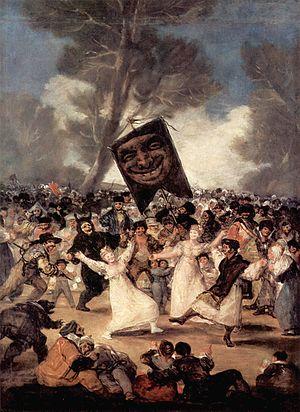
L'Académie royale des beaux-arts Saint-Ferdinand ou Académie royale des beaux-arts de San Fernando est un organisme culturel, membre de l'Institut d'Espagne, dont le siège se situe à Madrid.
L’œuvre de Francisco De Goya commence approximativement en 1771 avec ses premières fresques pour la basilique du Pilar à Saragosse et termine en 1827 avec ses dernières toiles, dont la Laitière de Bordeaux. Durant ces années, le peintre produisit environ 700 peintures, 280 gravures et plusieurs milliers de dessins.
Le mouvement des Lumières qui prit pied en Espagne adhérait aux mêmes principes que ses équivalents dans le reste de l’Europe. Pour les ilustrados espagnols, la raison était l’outil essentiel permettant d’atteindre à la vérité et au regard de laquelle devaient être soumises à critique toutes les « vérités » héritées de la « tradition », en particulier celles qui s’appuyaient sur les préjugés, sur l’ignorance et sur la superstition, ou encore sur les dogmes religieux. Les seuls instruments auxquels l’on pouvait avoir recours étaient ceux procurés par la philosophie et la science. En mettant en application la connaissance ainsi acquise et en l’étendant à la société tout entière, l’homme sera en mesure de se perfectionner lui-même, de progresser, d’améliorer ses conditions de vie, de se libérer de l’ignorance et de la superstition, et de parvenir ainsi au bonheur, sans attendre de l’obtenir dans l’« autre vie ».